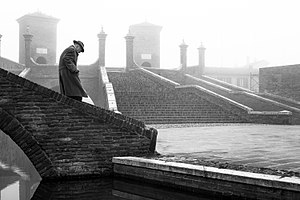
Comacchio / Historie
Den gamle del af Comacchio.
Comacchio er en by og en kommune i Emilia-Romagna i Italien, i provinsen Ferrara, 48 km fra provinshovedstaden Ferrara.